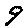
Label: 9